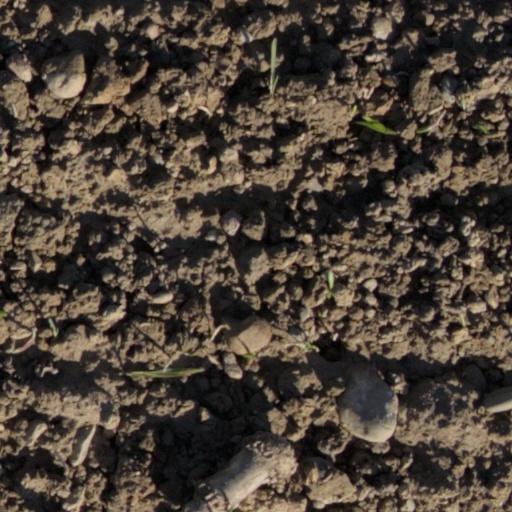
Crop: wheat